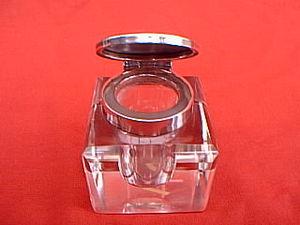
Un encrier est un récipient permettant de contenir de l'encre dans un endroit pratique pour la personne qui écrit avec une plume ou un stylo-plume.